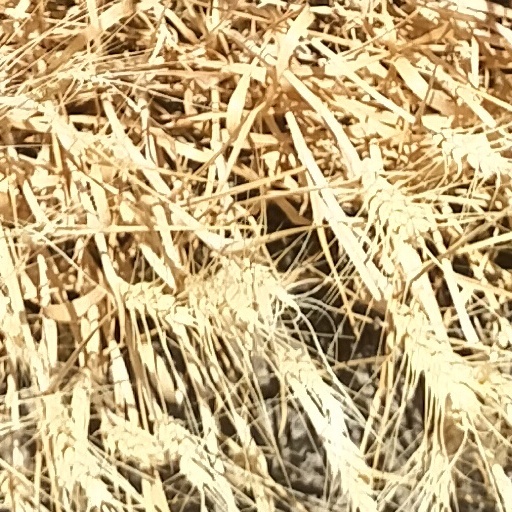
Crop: wheat